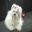
Label: dog